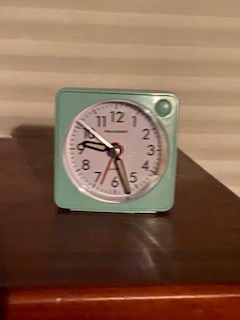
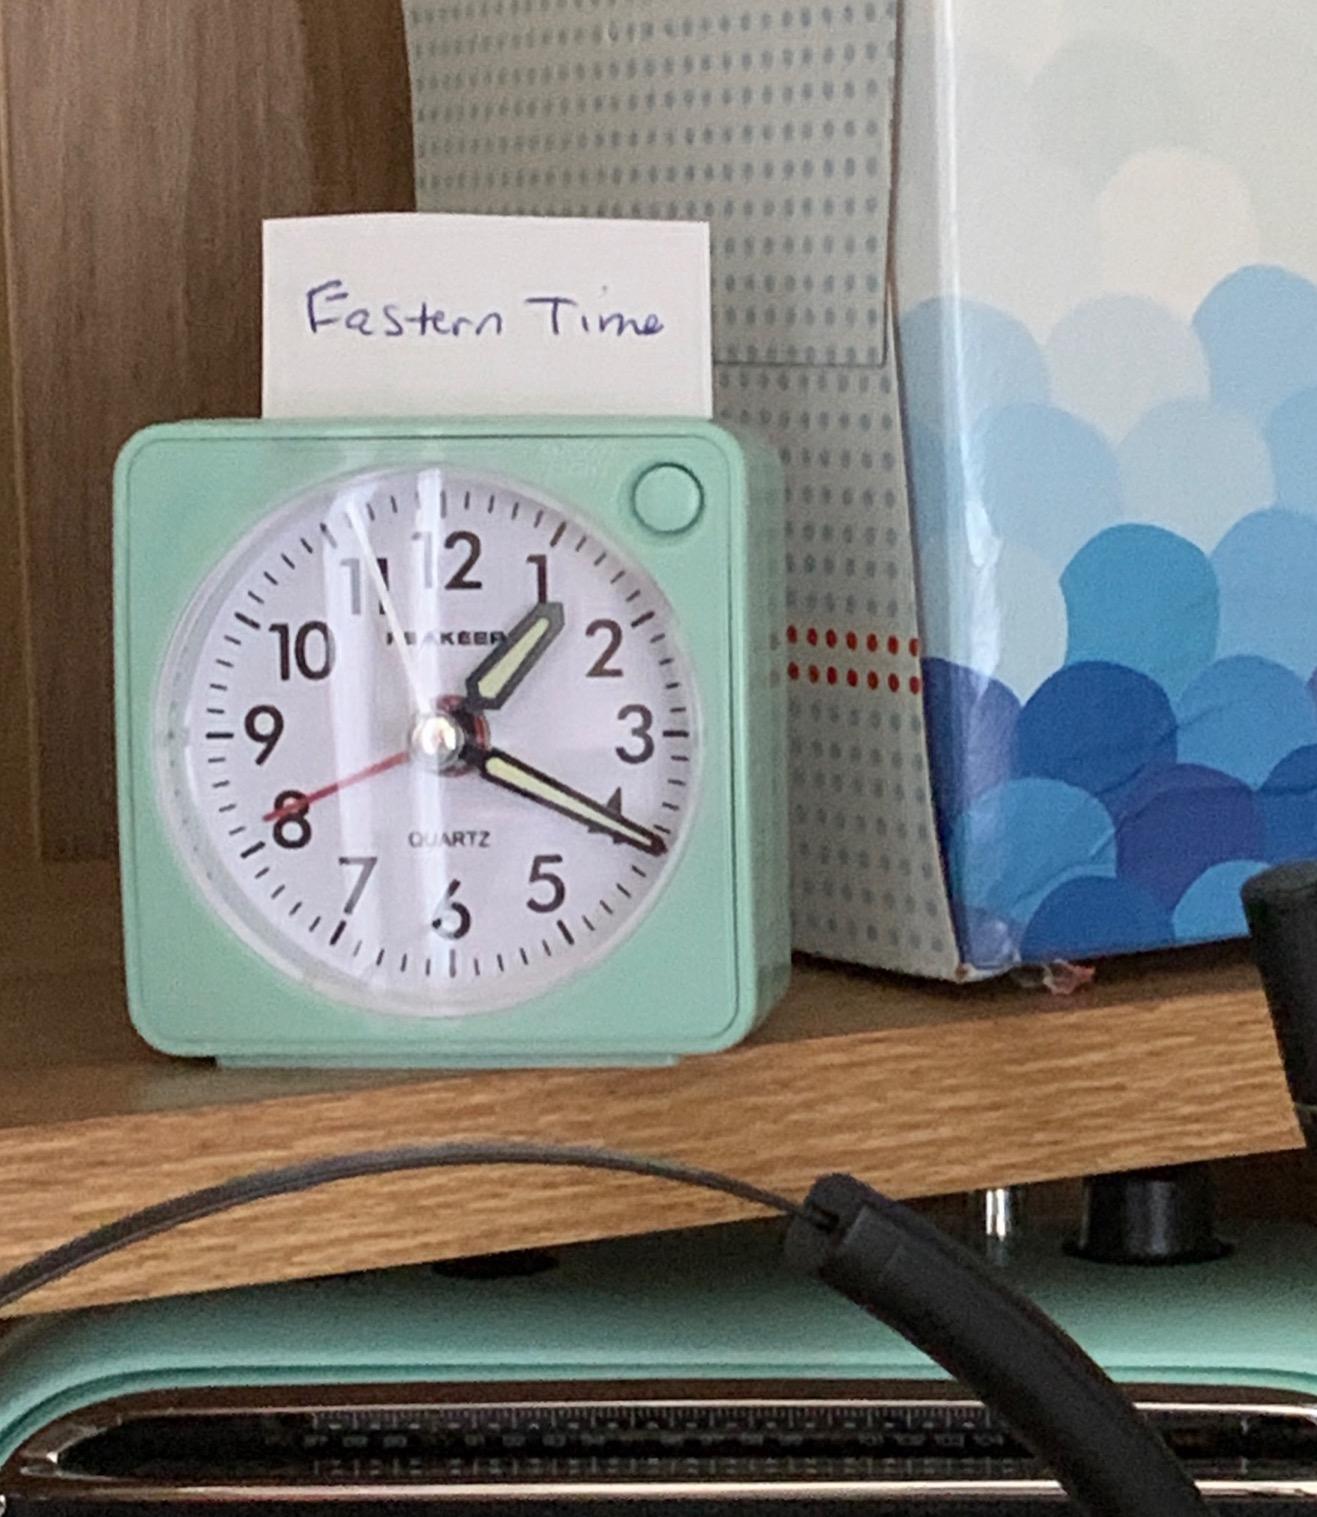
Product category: clock
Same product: yes